Tropical cyclones in 2001

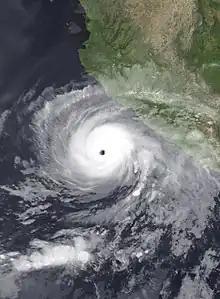
Hurricane Adolph

Well, here in May. There's 6 systems formed and 2 systems that have being named. May is a near average month on 2001. just 2 being named and just 1 major hurricanes in this month. The Intertropical Convergence Zone , moving north which allows the hurricane or typhoon forms. The first system is 14F, with winds up to 40 mph. Adolph was the strongest system in May 2001, Adolph forms as a Cat 4, affected the southwestern Mexico and Western Mexico. ARB 01 is the most long lived system in May. In June we have some more activity on northern hemisphere. Will June has more activity?